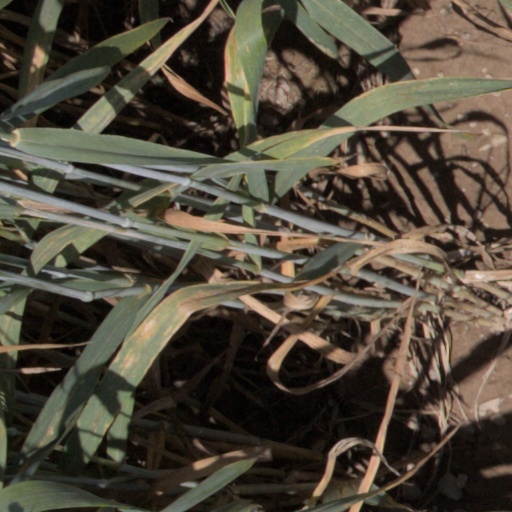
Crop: wheat